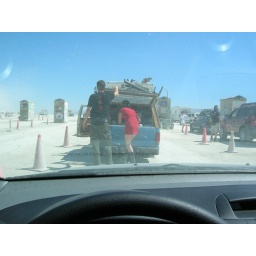
The girl is checking the car in front of me for firearms or fireworks.